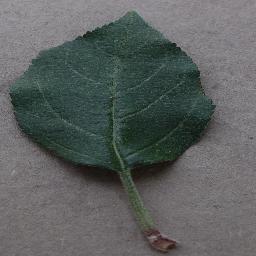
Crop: apple
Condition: healthy